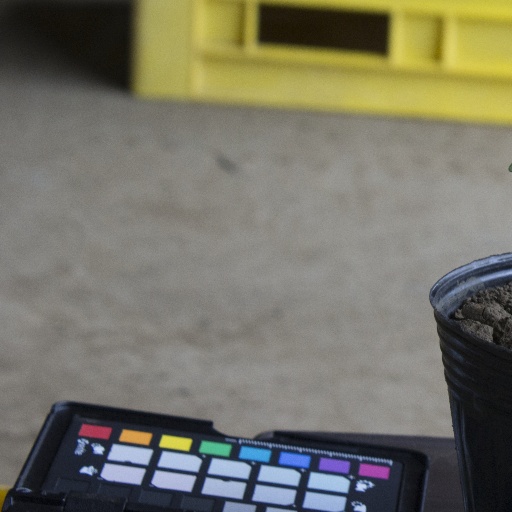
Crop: soybean